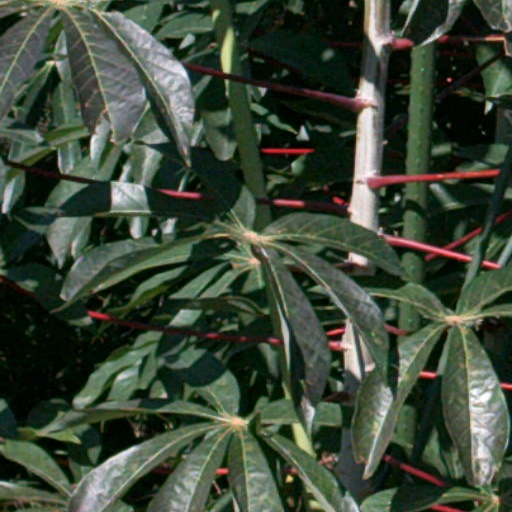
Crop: cassava